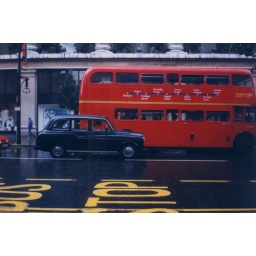
Car and double-decker bus in London. July 1995